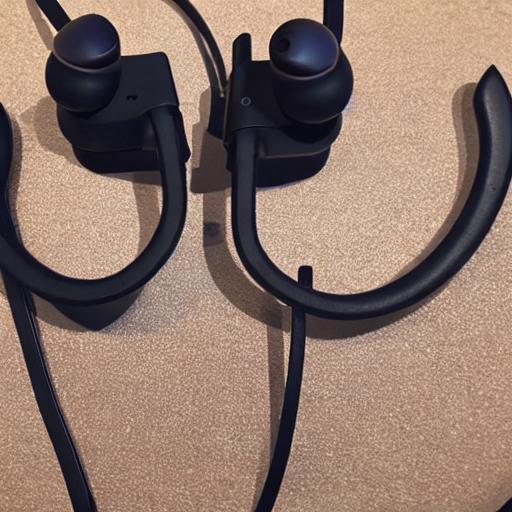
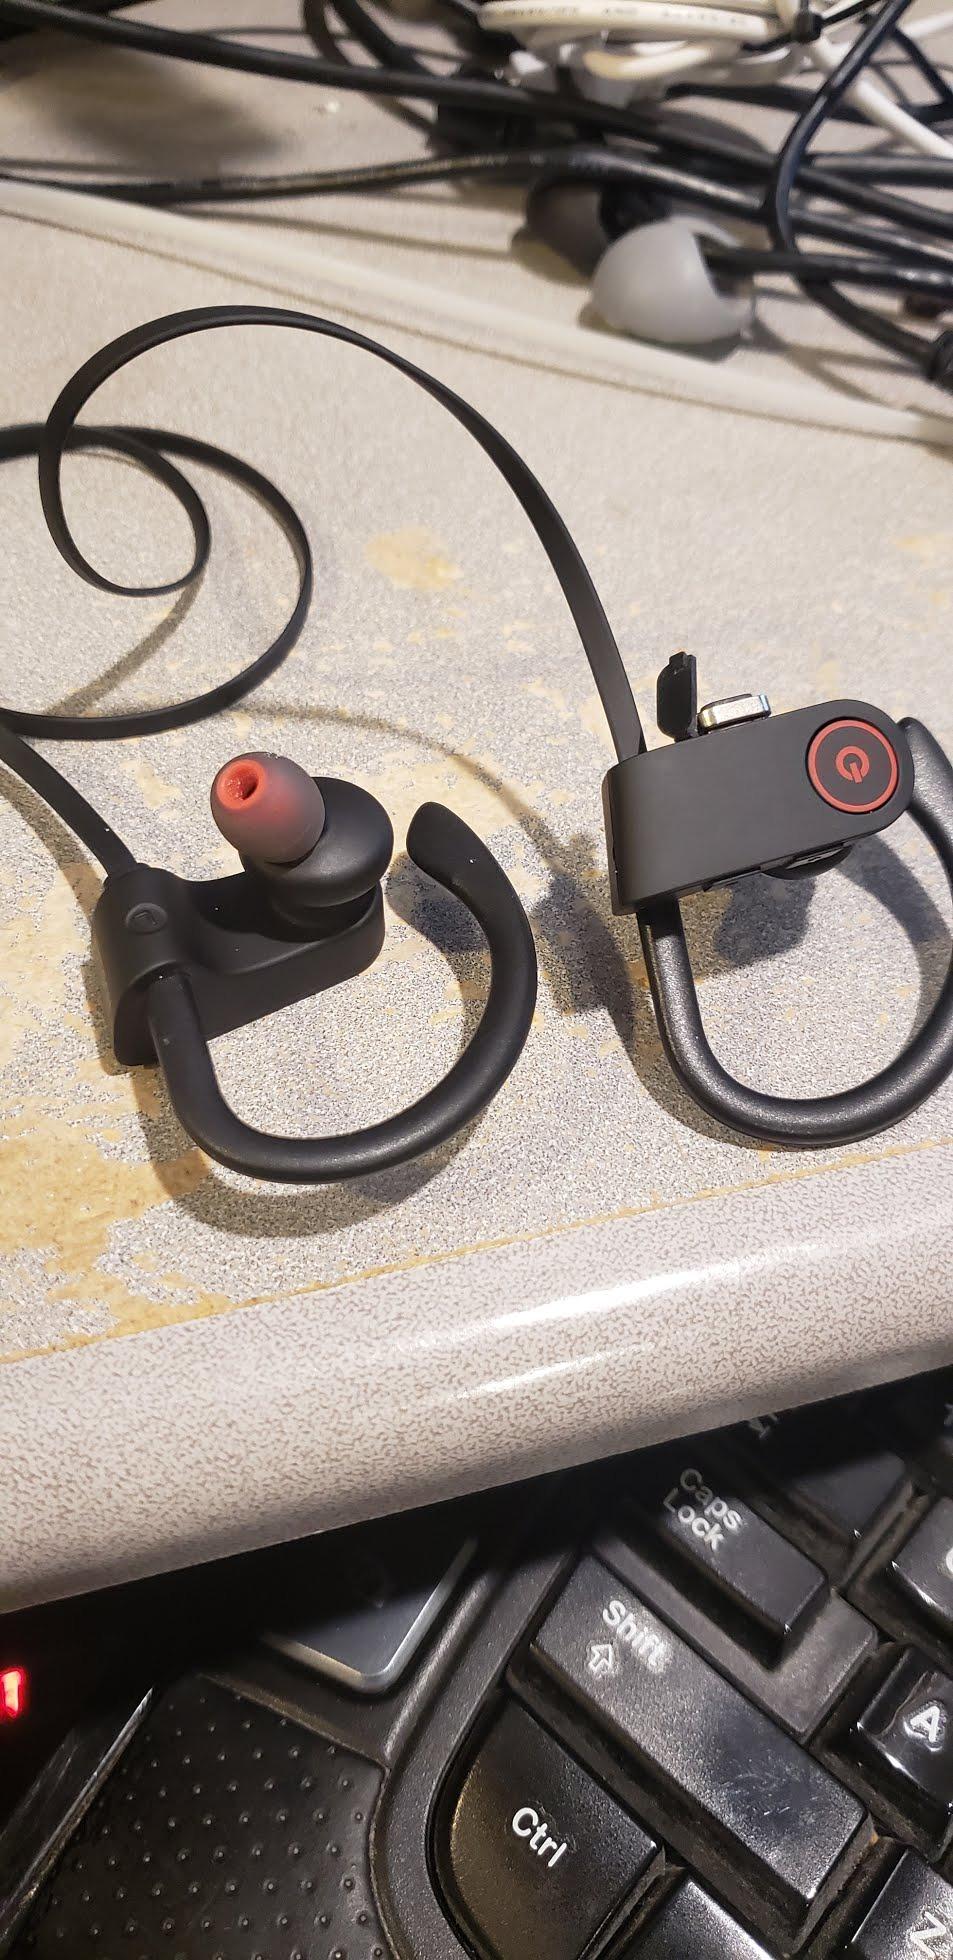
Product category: headphones
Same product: no